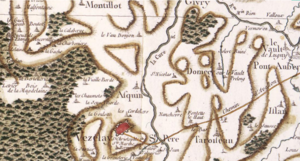
Asquins sur la cCarte de Cassini.
Asquins est une commune française située dans le département de l'Yonne, en région Bourgogne-Franche-Comté.